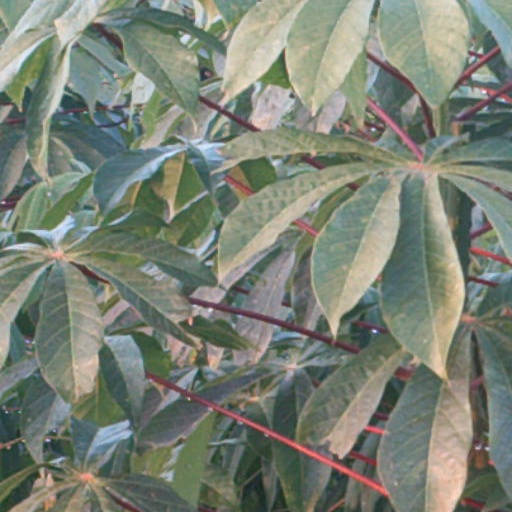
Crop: cassava